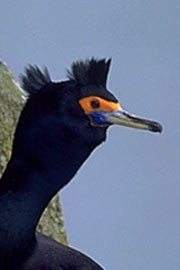
large bird with a long white and black beak, a long neck and black feathers.
a large bird with dark blue feathers, and some feathers on top of the crown.
the bird has an orange cheek patch with a long white and black beak.
this awkward looking bird has a dark blue neck with grey tufts of feathers on the top of the head, and a bright orange mask around the eyes.
a blue bird with a long beak, spiky hair on top of its head and bright orange facial markings.
this bird has a long neck with a long black bill
this bird has wings that are black and has a long billa unique bird with very dark coloring, a long bill, an orange superciliary and a spiked crown.
this bird has a black crown as well as a orange eyering
this bird has a long, rotund neck, black fluffy crown and bright orange eye superciliary.
Species: Red Faced Cormorant